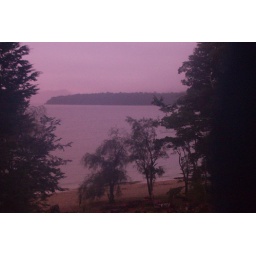
A curious pink sky to end the day, softened by my camera's foggy lens.